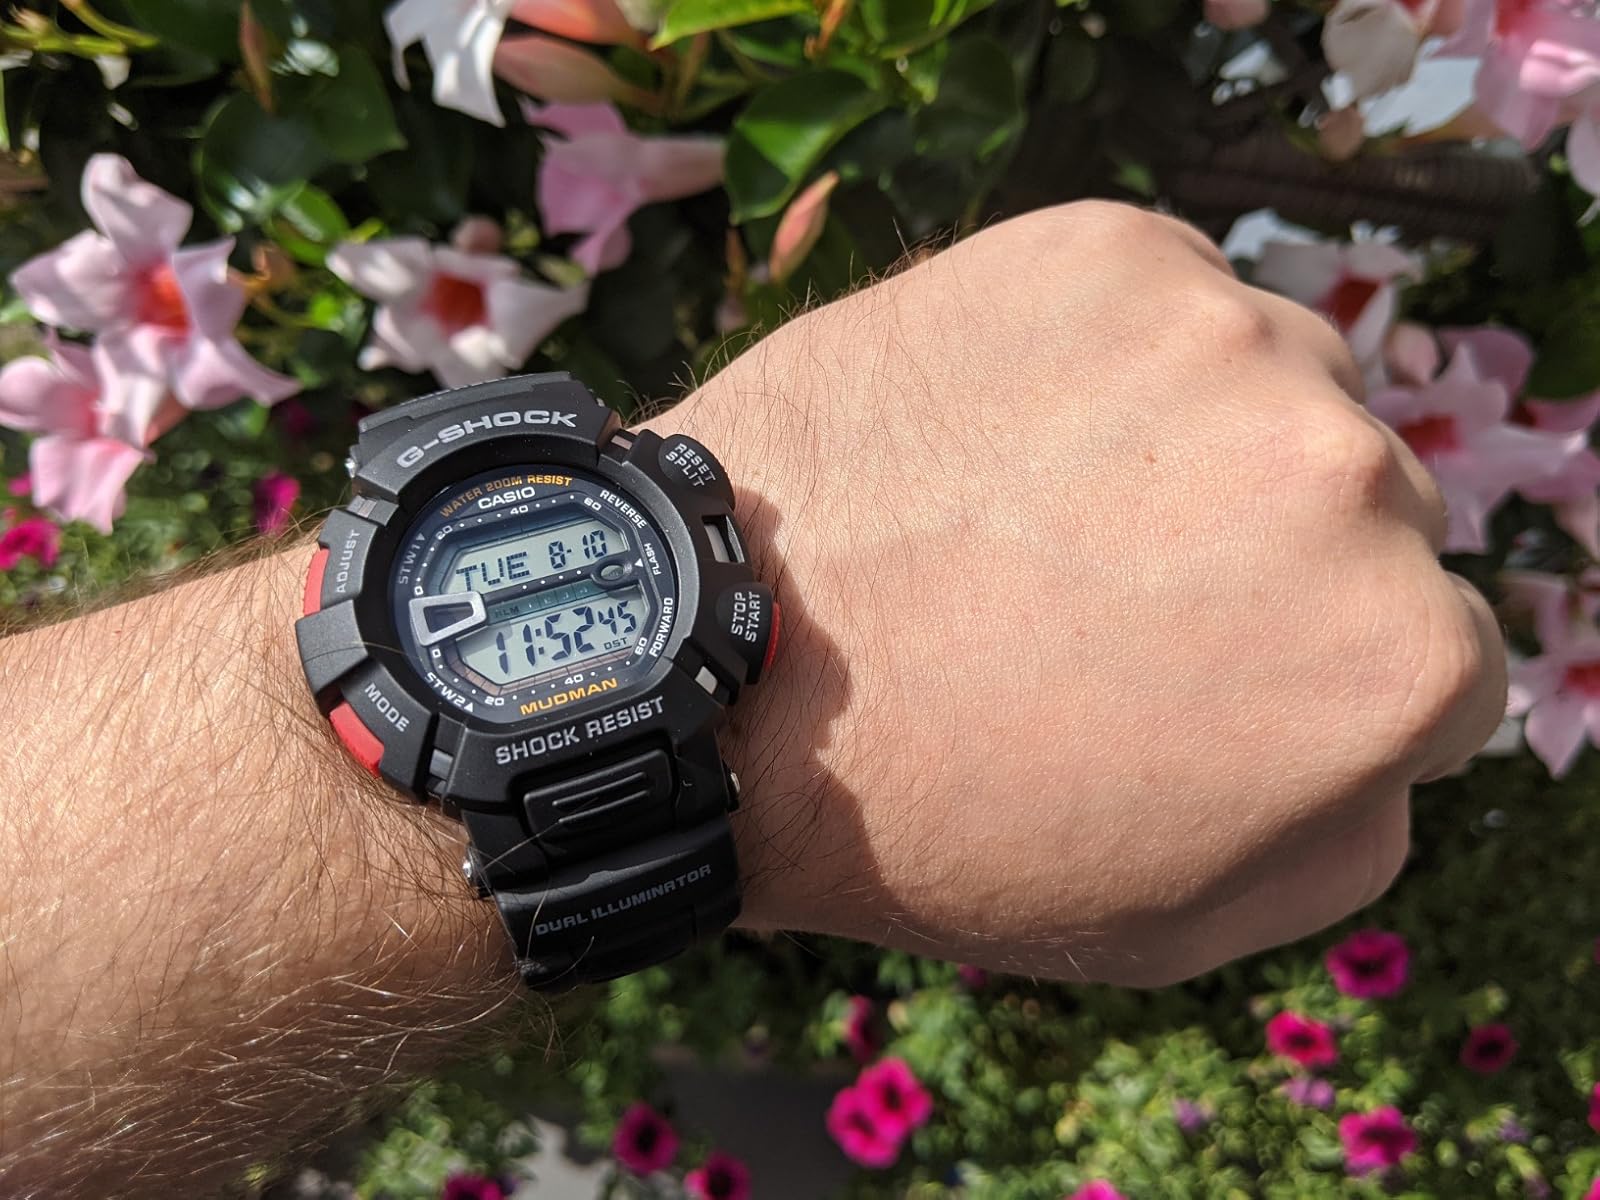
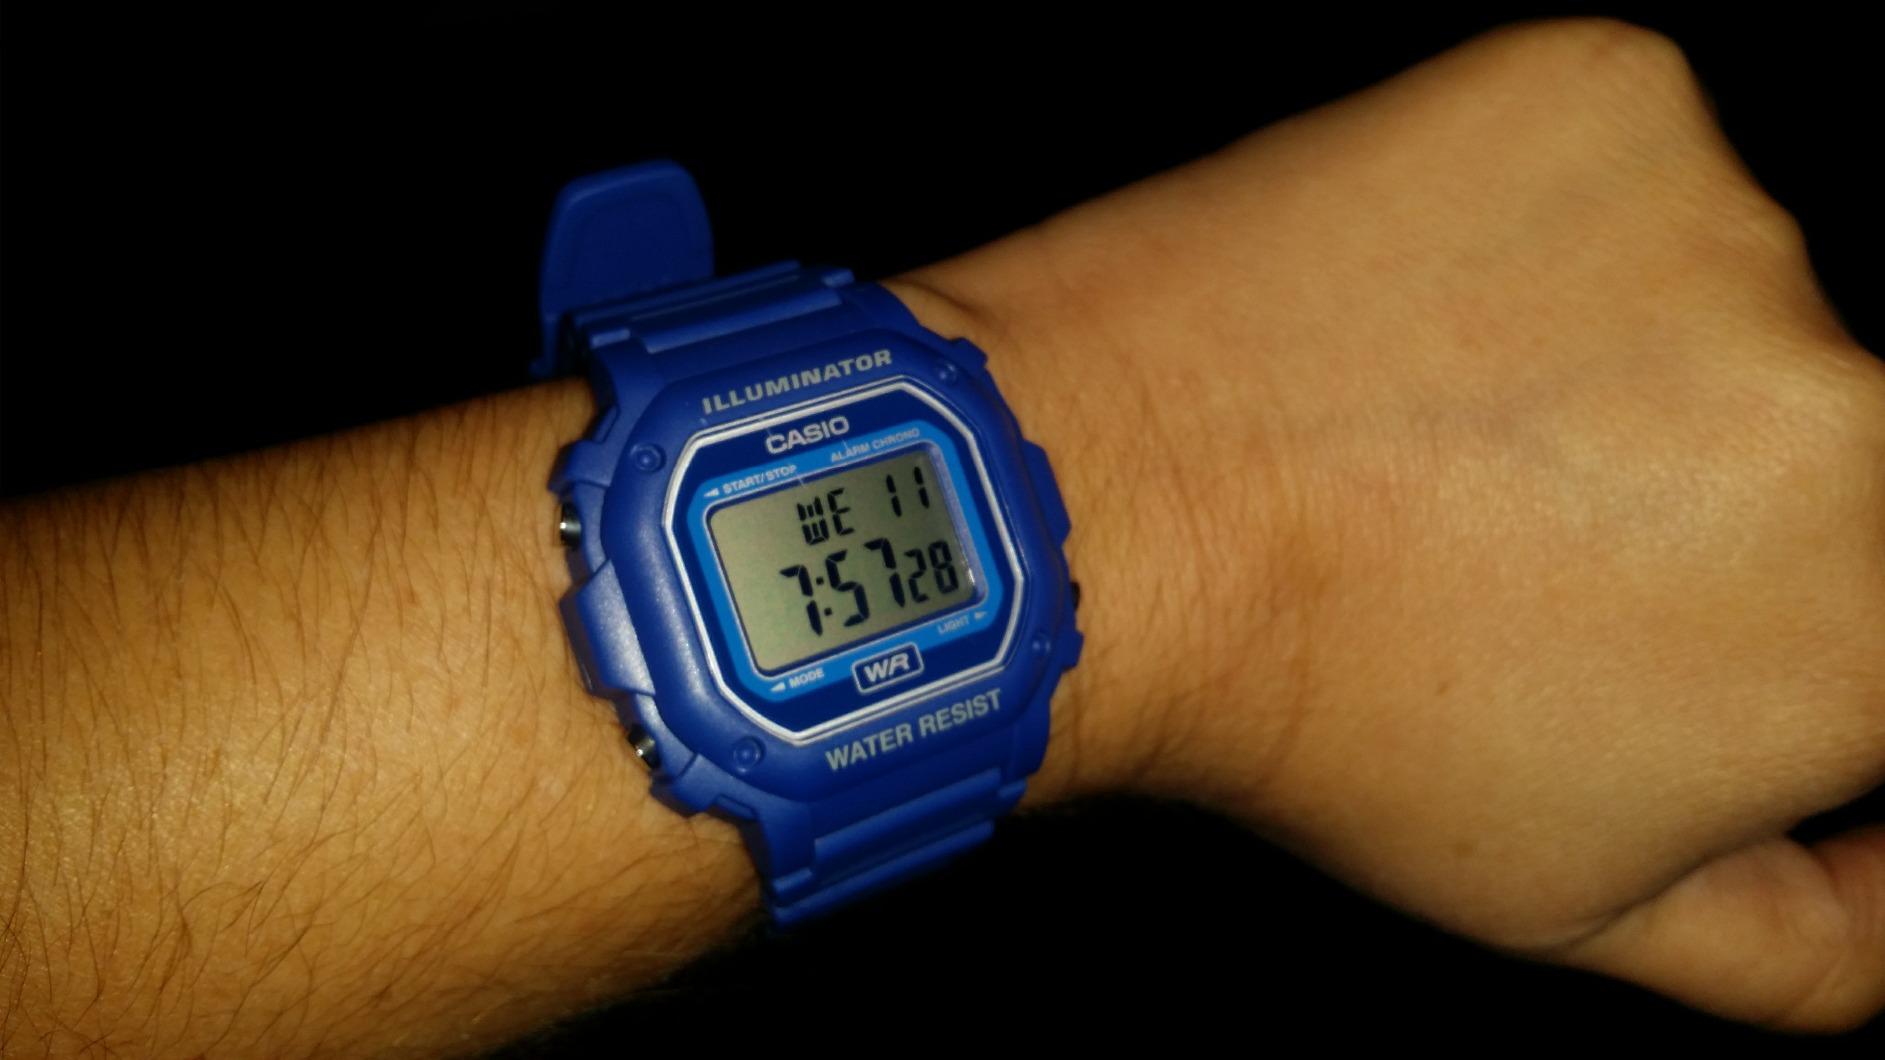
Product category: accessories_watch
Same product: no